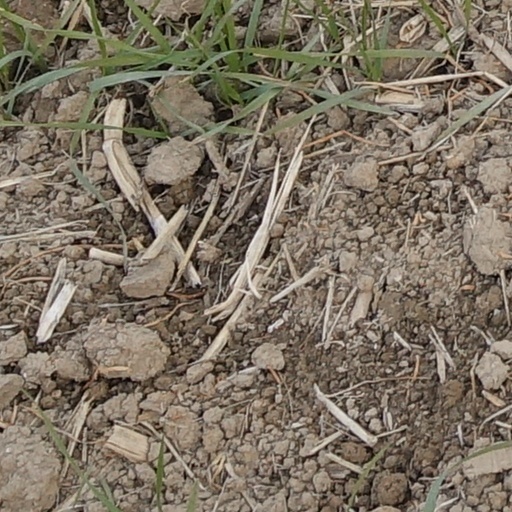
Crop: wheat